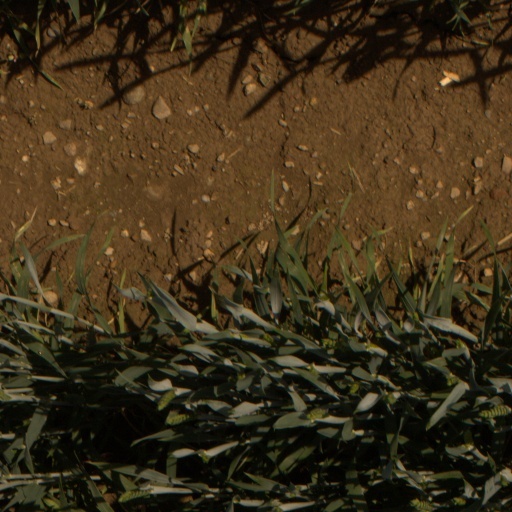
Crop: wheat